Bubur ketan hitam
Also known as:
fr - French: Bubur ketan hitam
id - Indonesian: Bubur ketan hitam
jv - Javanese: Bubur ketan ireng
min - Minangkabau: Bubua katan itam
ms - Malay: Bubur pulut hitam
su - Sundanese: Bubur ketan hideung
Category: dessert (rice cake)
Cuisine: Indonesian
Associated cuisines: Indonesian
Area: Java
Countries: Indonesia
Region: South Eastern Asia

The dish is a sweet dessert made from black glutinous rice porridge with coconut milk and palm sugar or cane sugar. The rice is boiled until soft, and sugar and coconut milk are added.

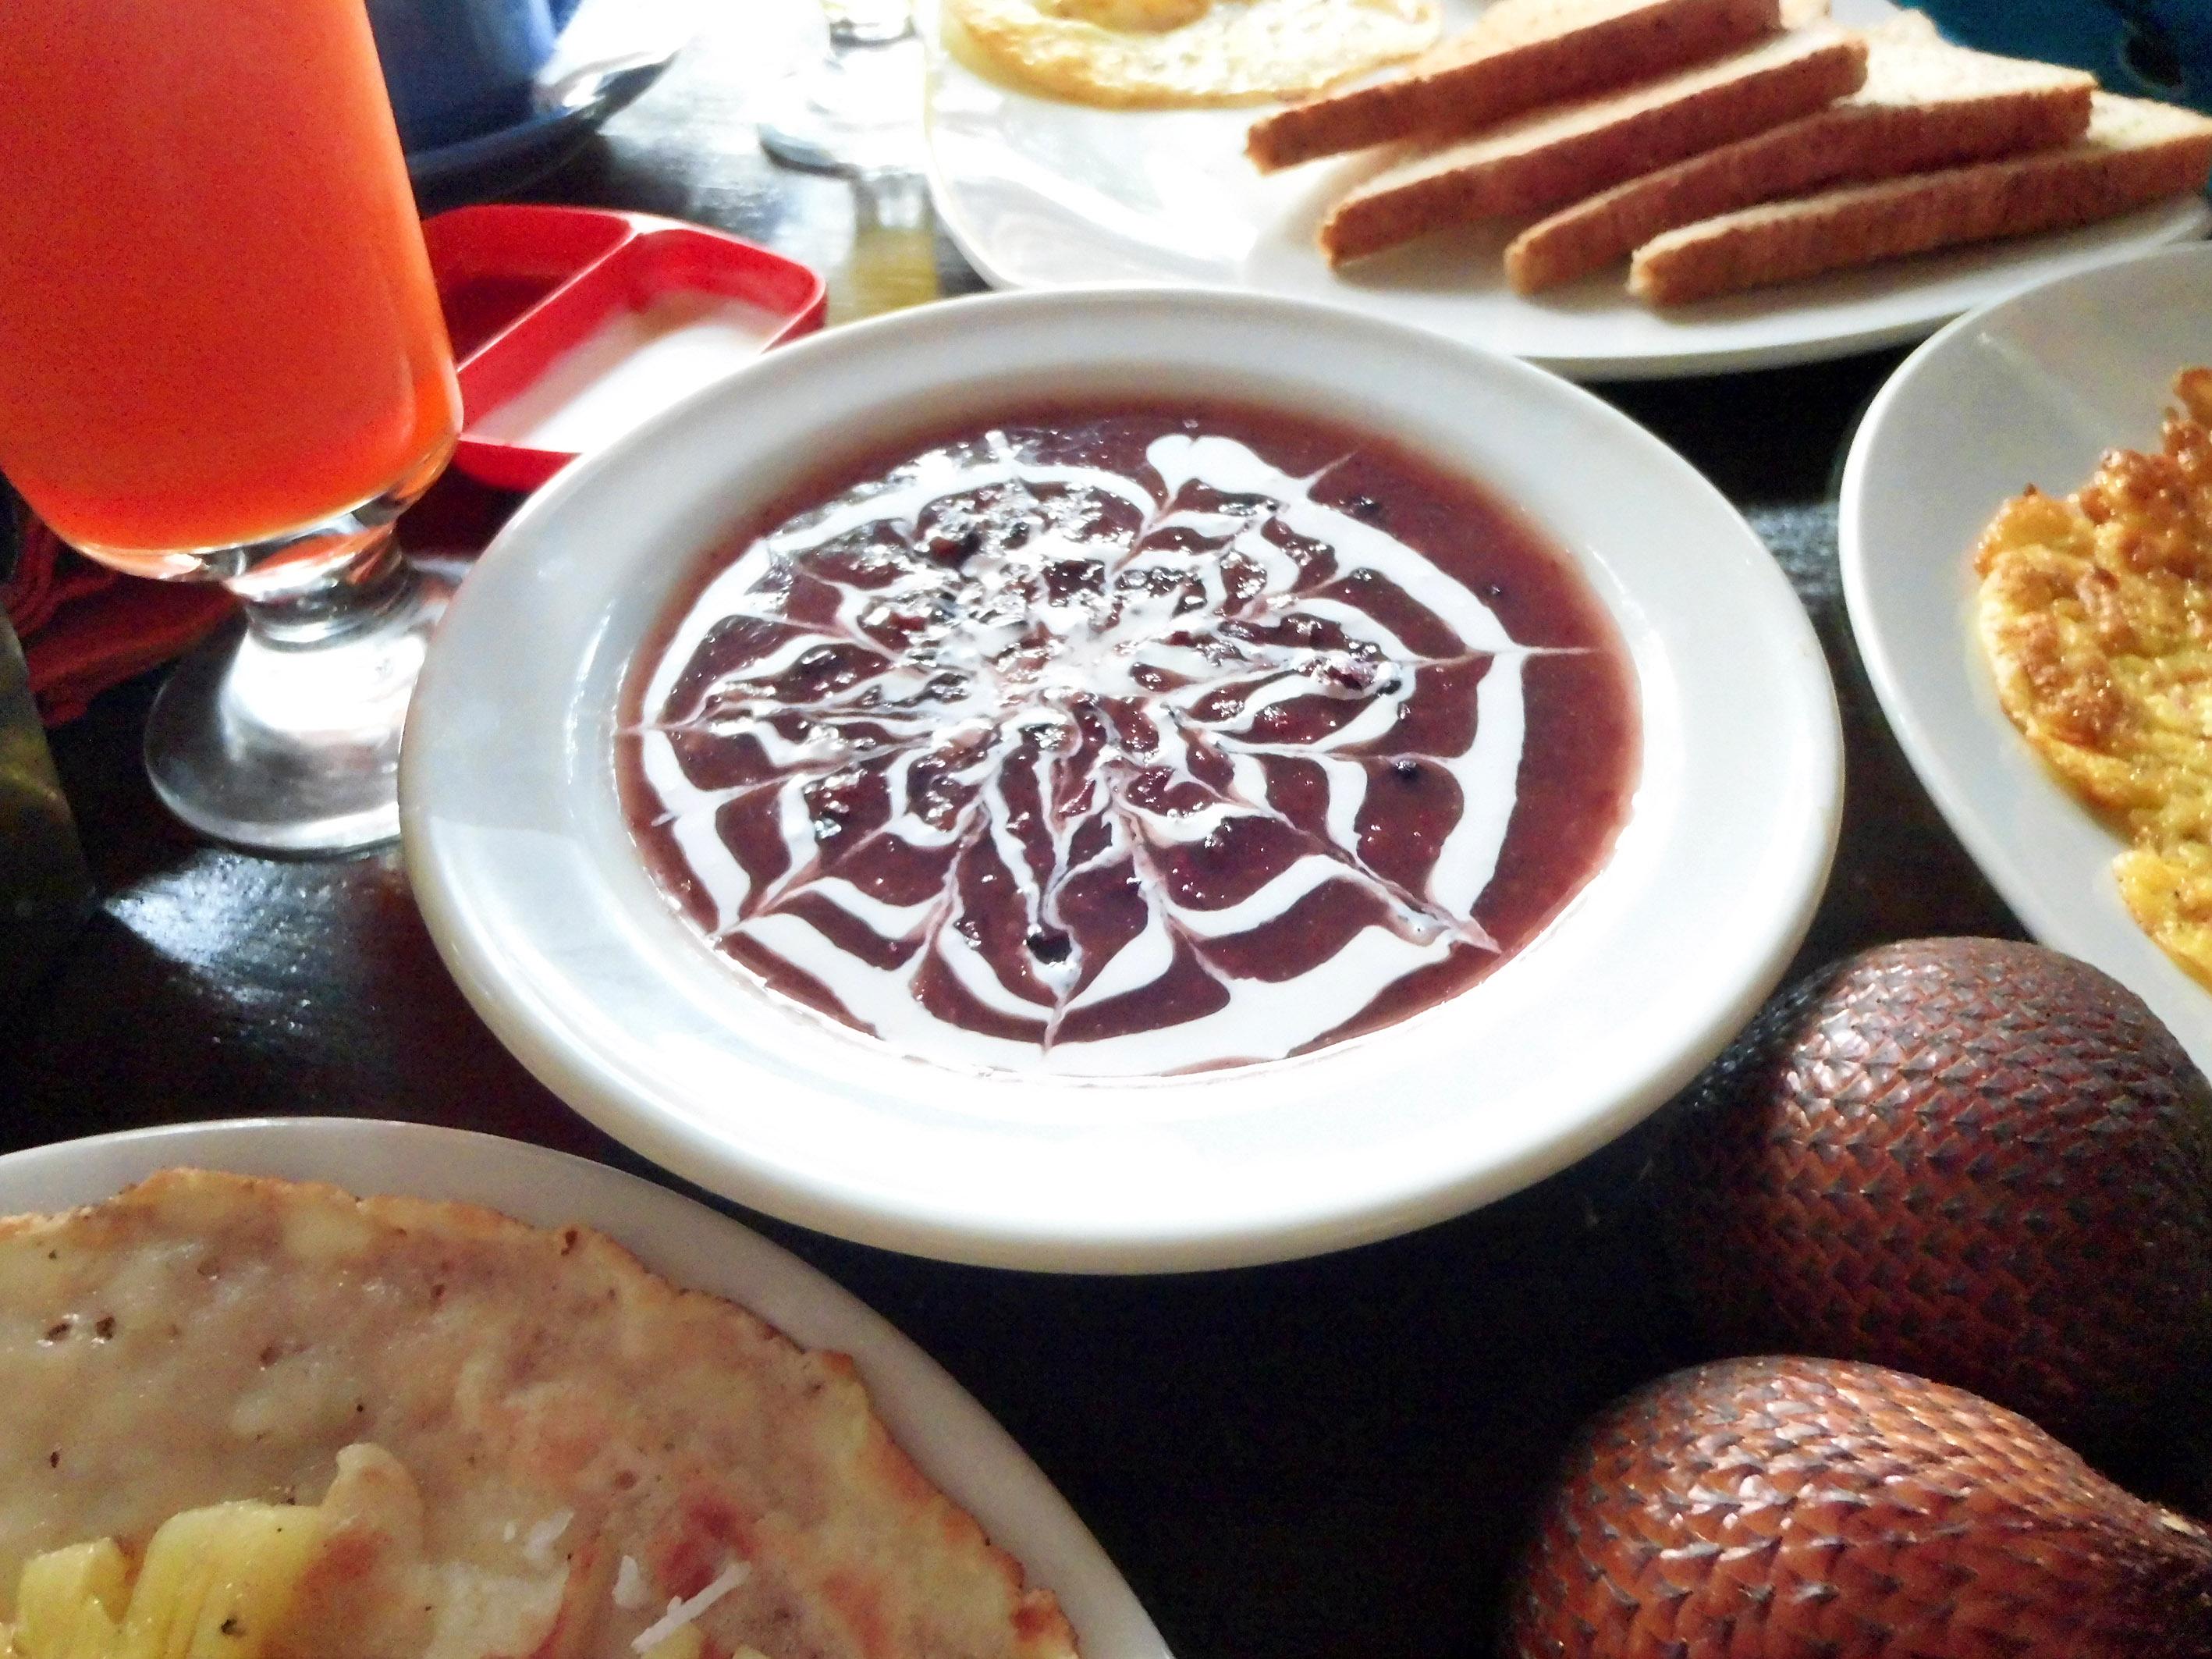
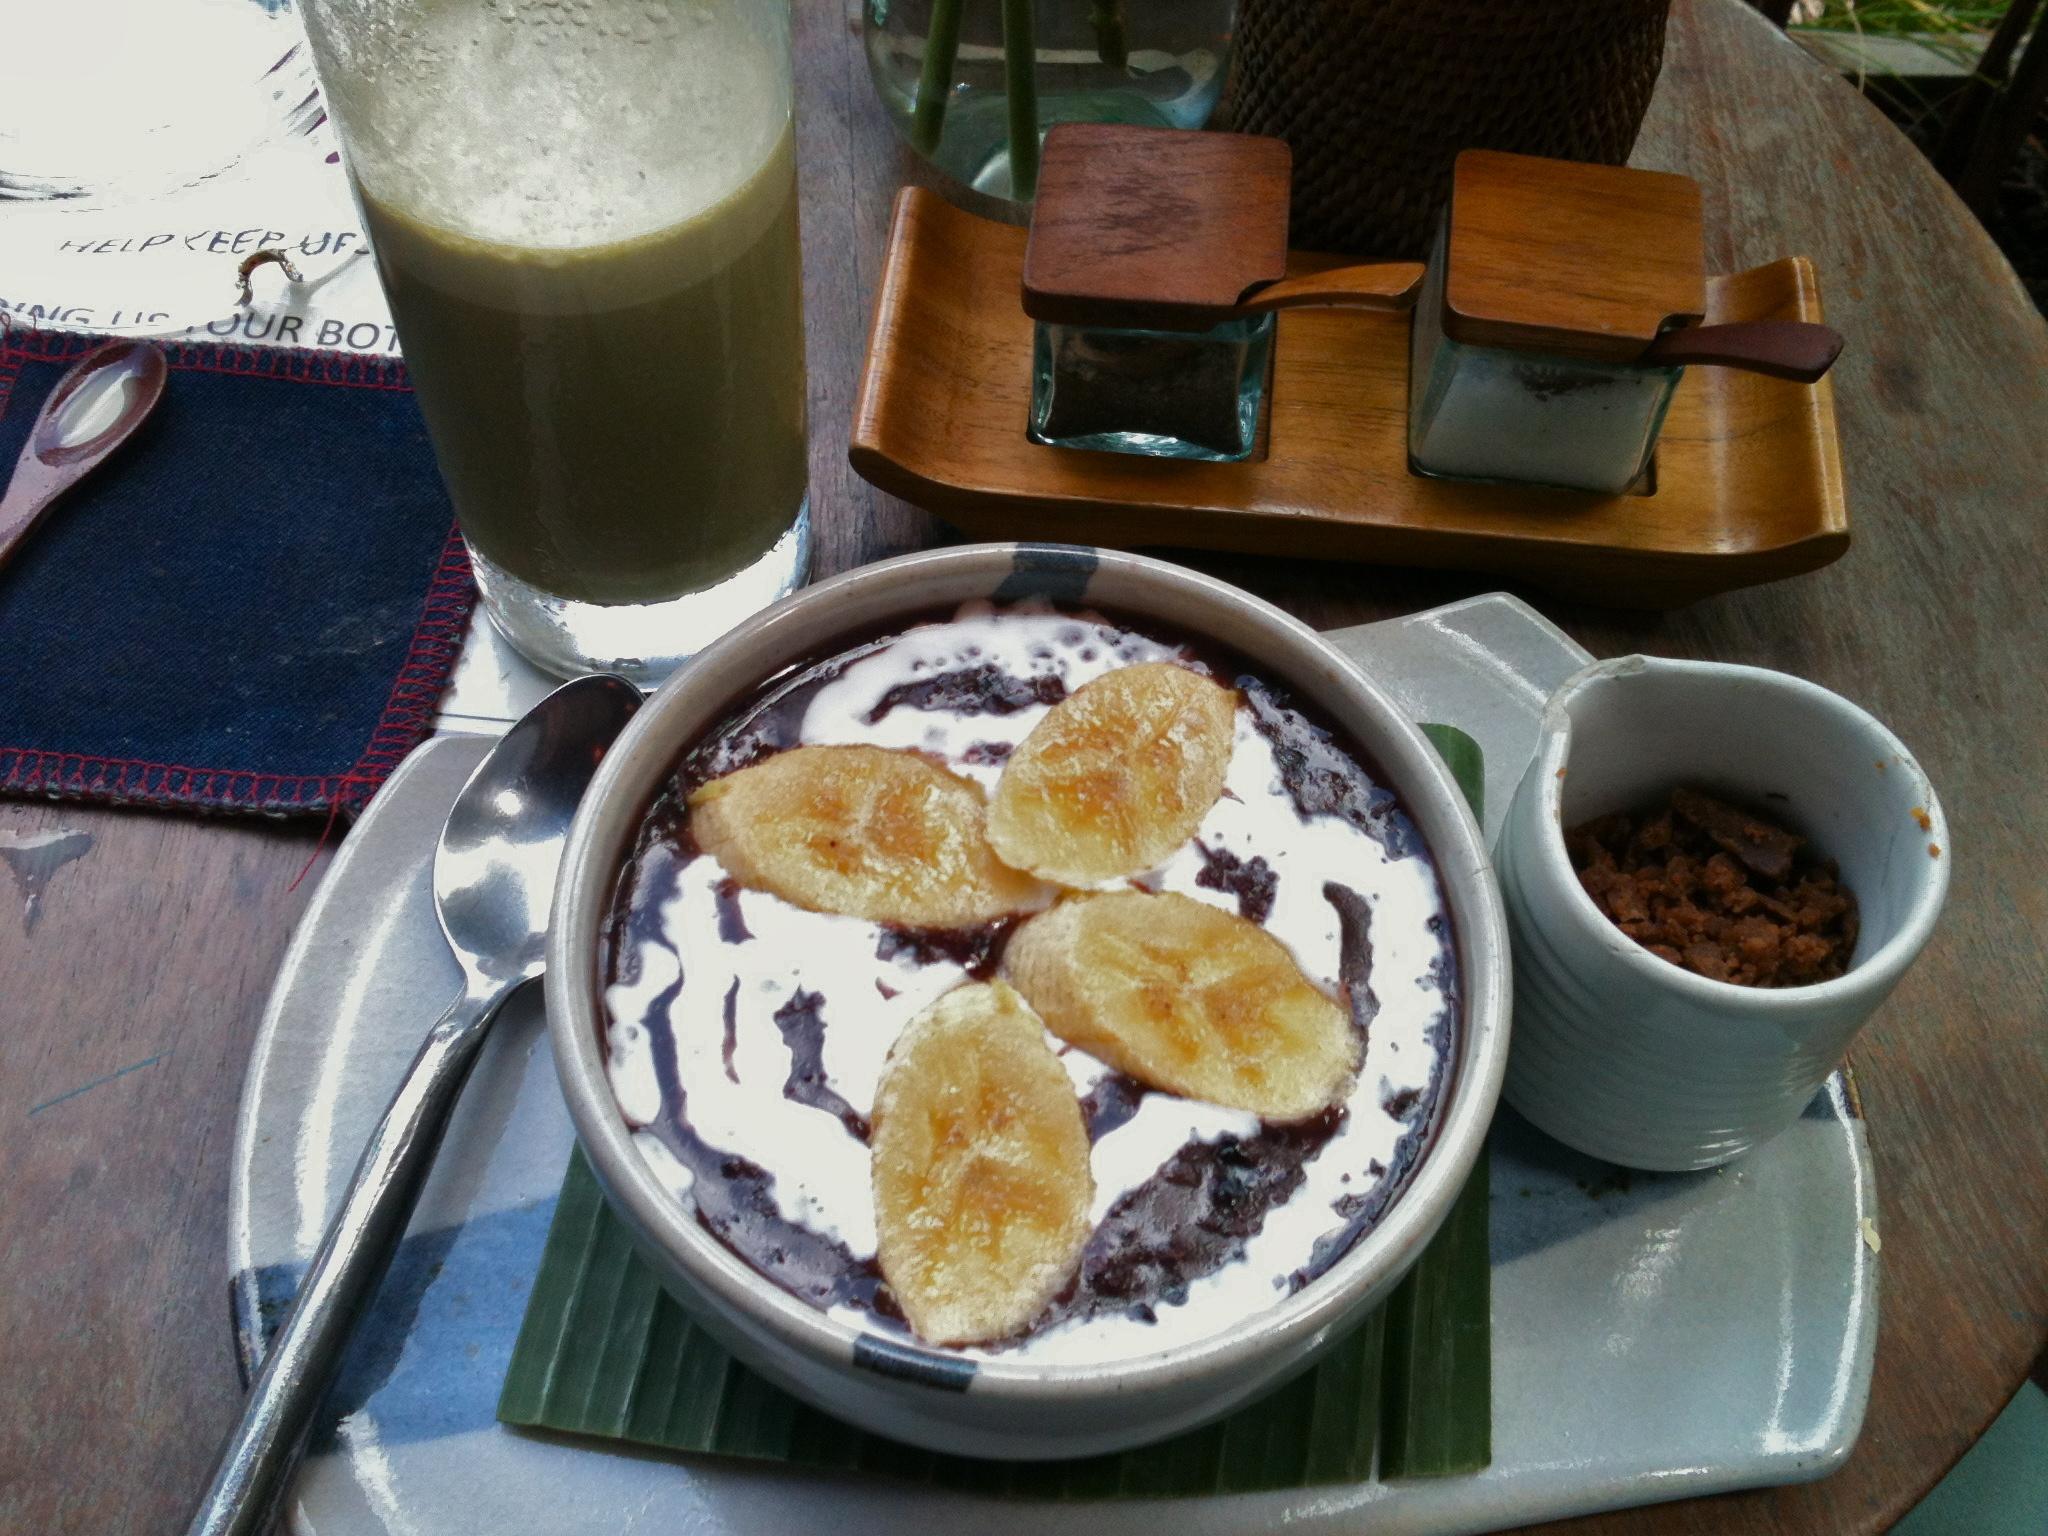
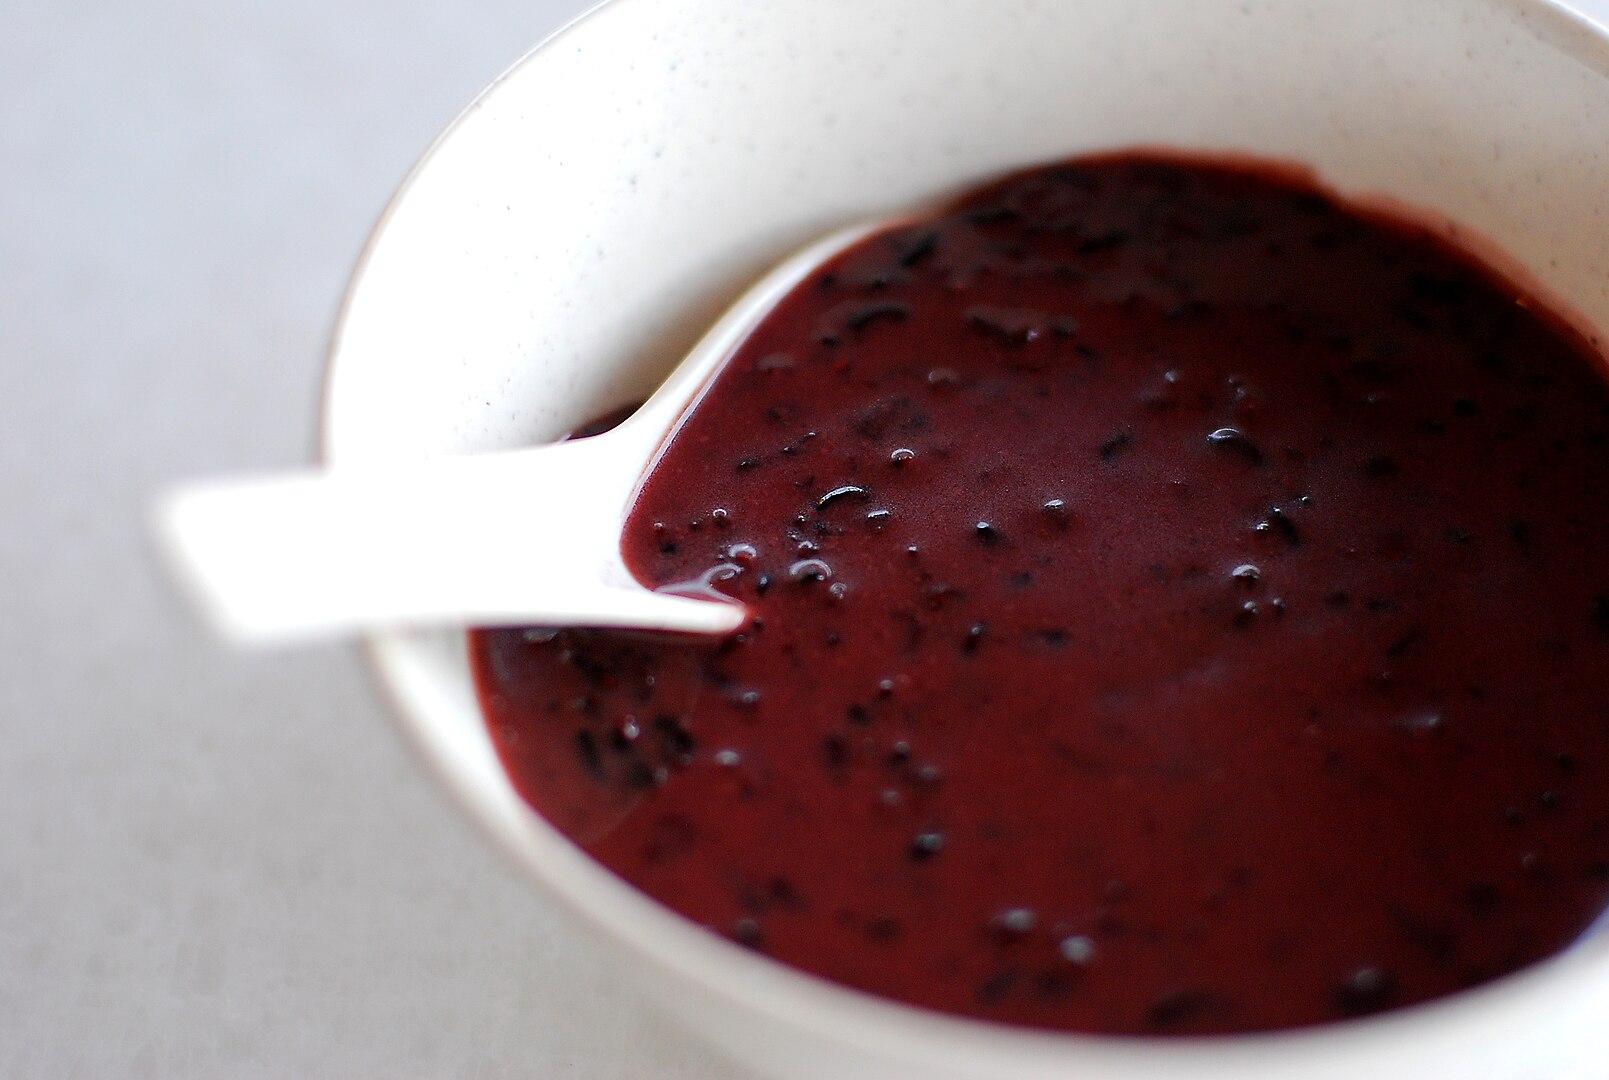